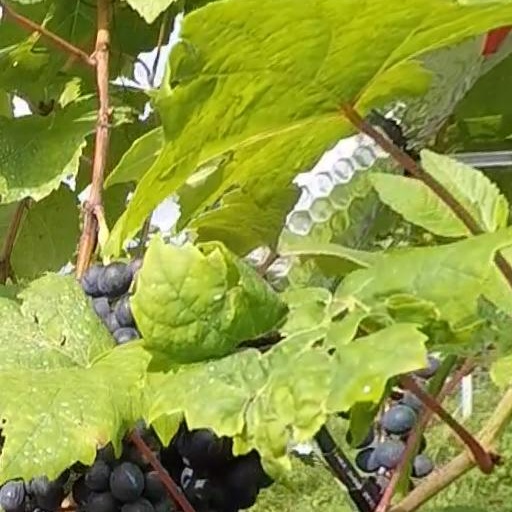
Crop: grape